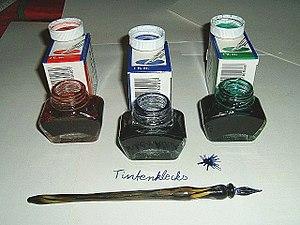
Une encre est une substance liquide ou pâteuse fortement teintée qui sert à marquer le papier ou d'autres matériaux imprimables.